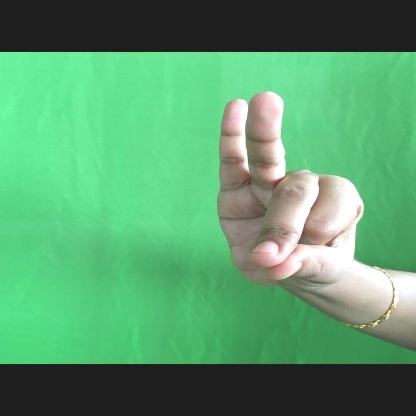
Mudra: Bramaram